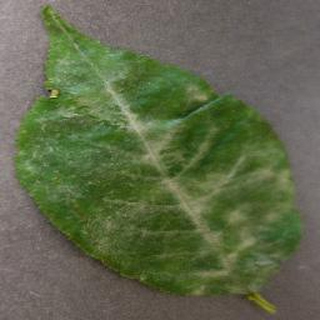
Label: cherry_powdery_mildew